Lake Oubeïra

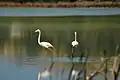
Pink flamingos in El-Kala National Park.

Lake Oubeïra is a freshwater lake located in the central area of El-Kala National Park in El Tarf Province, Algeria. The park also includes , another freshwater body, and Lake Mellah a saline lagoon. In 1983, all three lakes were designated as wetlands of international importance under the Ramsar Convention by UNESCO.